2021 Western Kentucky tornado

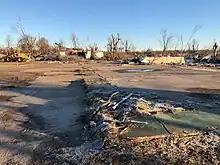
Low-end EF4 damage to a business in downtown Cayce

On December 8, 2021, the NWS Storm Prediction Center (SPC) outlined a slight risk of severe weather across a broad area of the Mississippi Valley. Despite the potential for a higher-end severe threat to materialize, forecasters were uncertain about the extent of instability, degree of directional wind shear, and late timing of potential storms. The following day, the SPC noted an increased potential for organized severe thunderstorms in the region between southeastern Arkansas and southern Indiana, and upgraded that area to an enhanced risk.